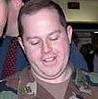
Age: 59